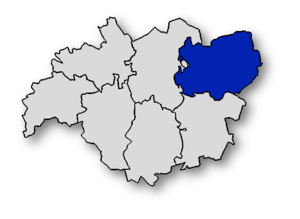
Obryte est une gmina rurale de la powiat de Pułtusk, dans la Voïvodie de Mazovie, dans le centre-est de la Pologne.